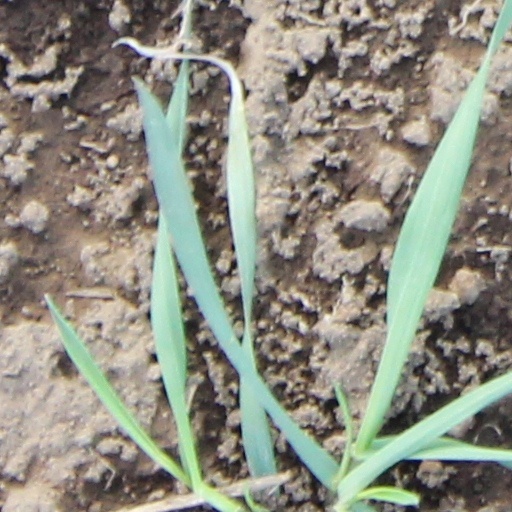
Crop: wheat